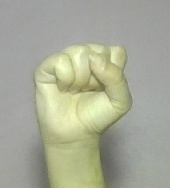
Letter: saad